European route E39

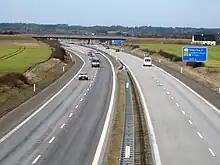
E39 in Denmark, exit 3

From Norway, E39 goes with ferry from Kristiansand to Hirtshals, in northern Denmark. Ferries are run by Color Line and Fjord Line.